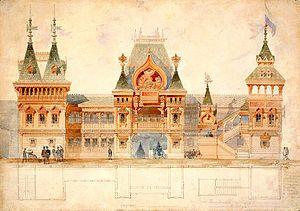
Ivan Ropet, pseudonyme pour son véritable nom Petrov Ivan Nikolaevitch, né en 1845 à Peterhof — décédé le 2 décembre 1908 à Saint-Pétersbourg, est un architecte russe qui a exercé un rôle important dans la formation du style néo-russe, par ses constructions, ses esquisses d'intérieurs et d'objets décoratifs. C'est un représentant de l'éclectisme, fondateur de la tendance qui porte son nom, « ropetovski » dite aussi Style Ropet.